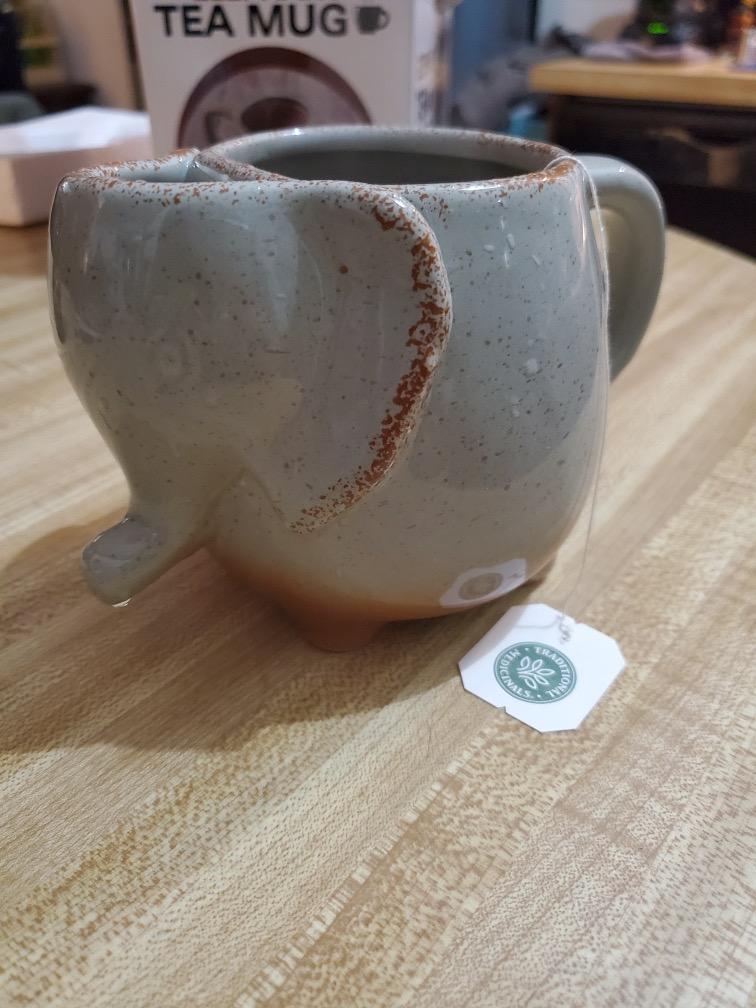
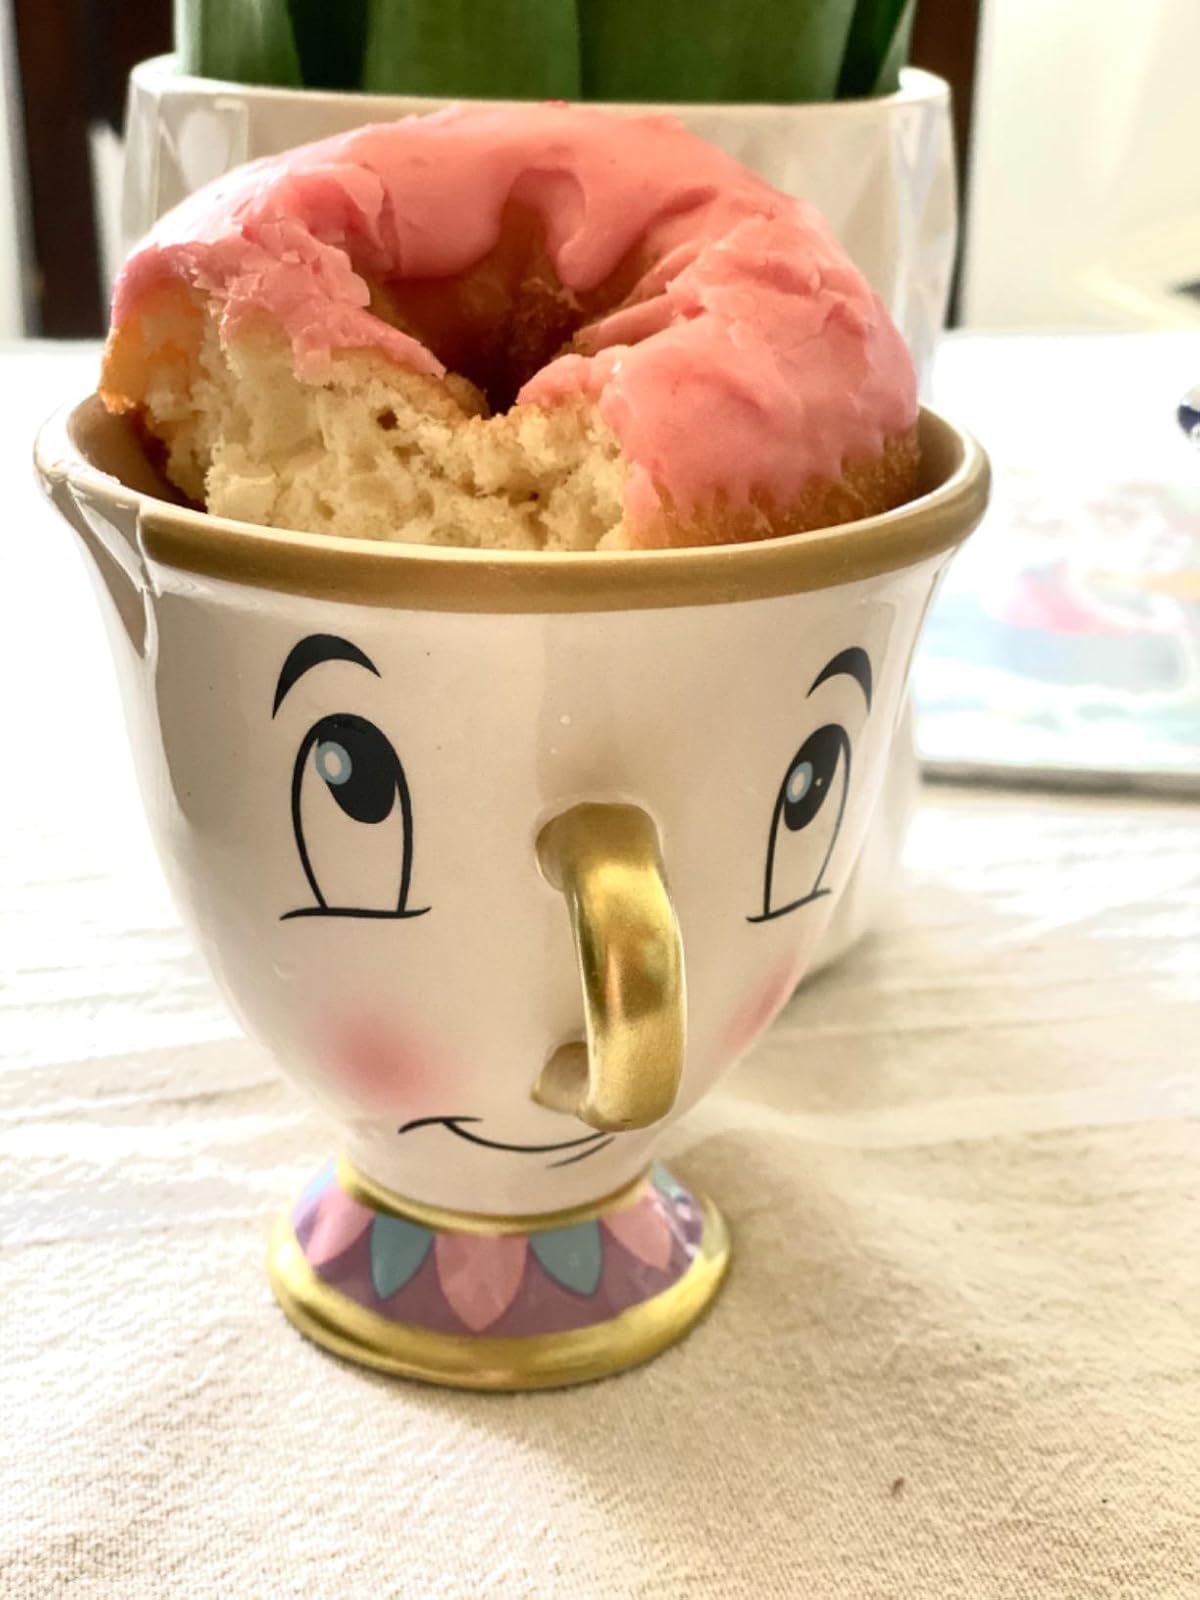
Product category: items_mug
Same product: no